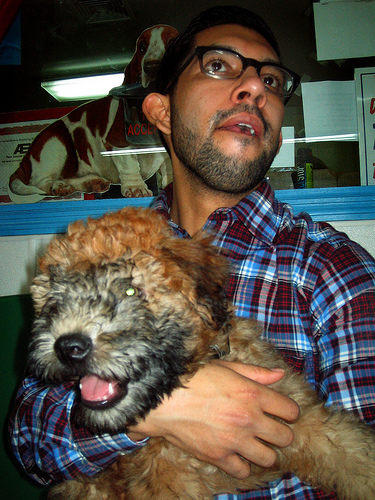
Animal: dog
Breed: wheaten_terrier